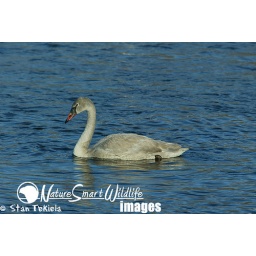
Trumpeter Swan (Cygnus buccinator) juvenile in blue water taken in Monticello Minnesota